Latin jazz

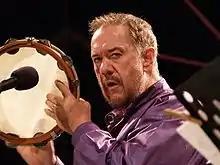
Brazilian percussionist Airto Moreira

Bossa nova is a hybrid form based on the samba rhythm, but influenced by European and American music from Debussy to US jazz. Bossa nova originated in the 1950s, largely from the efforts of Brazilians Antonio Carlos Jobim and João Gilberto. Its most famous song is arguably "The Girl from Ipanema" sung by Gilberto and his wife, Astrud Gilberto. While the musical style evolved from samba, it is more complex harmonically and less percussive. Bossa nova emerged primarily from the upscale beachside neighborhoods of Rio de Janeiro as opposed to samba's origins in the favelas of Rio. Certain similar elements were already evident, even influencing Western classical music like Gershwin's Cuban Overture which has the characteristic 'Latin' clave rhythm. The influence on bossa nova of jazz styles such as cool jazz is often debated by historians and fans, but a similar "cool sensibility" is apparent.